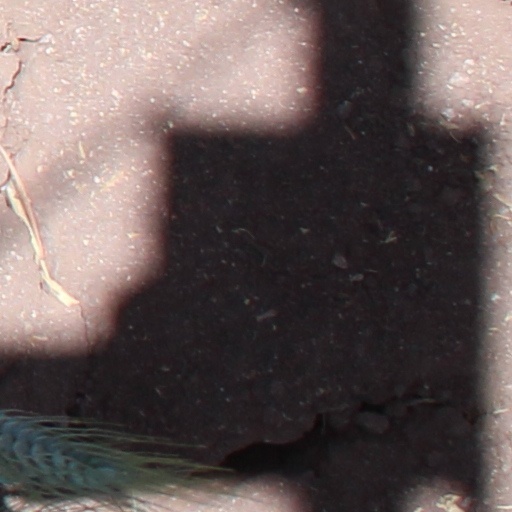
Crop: wheat